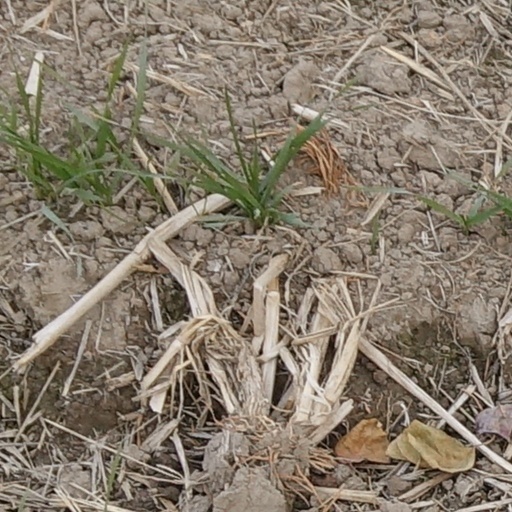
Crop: wheat